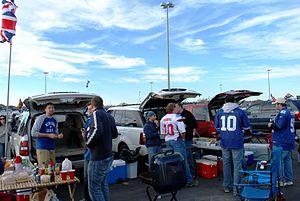
Une tailgate party est un événement social organisé sur et autour de coffre de voiture. Le tailgating, qui se déroule principalement aux États-Unis et au Canada, implique souvent de consommer des boissons alcoolisées et de réaliser de grillades. Elles ne sont cependant pas répandues dans d'autres pays anglophones tels que le Royaume-Uni, ni en Europe en général.